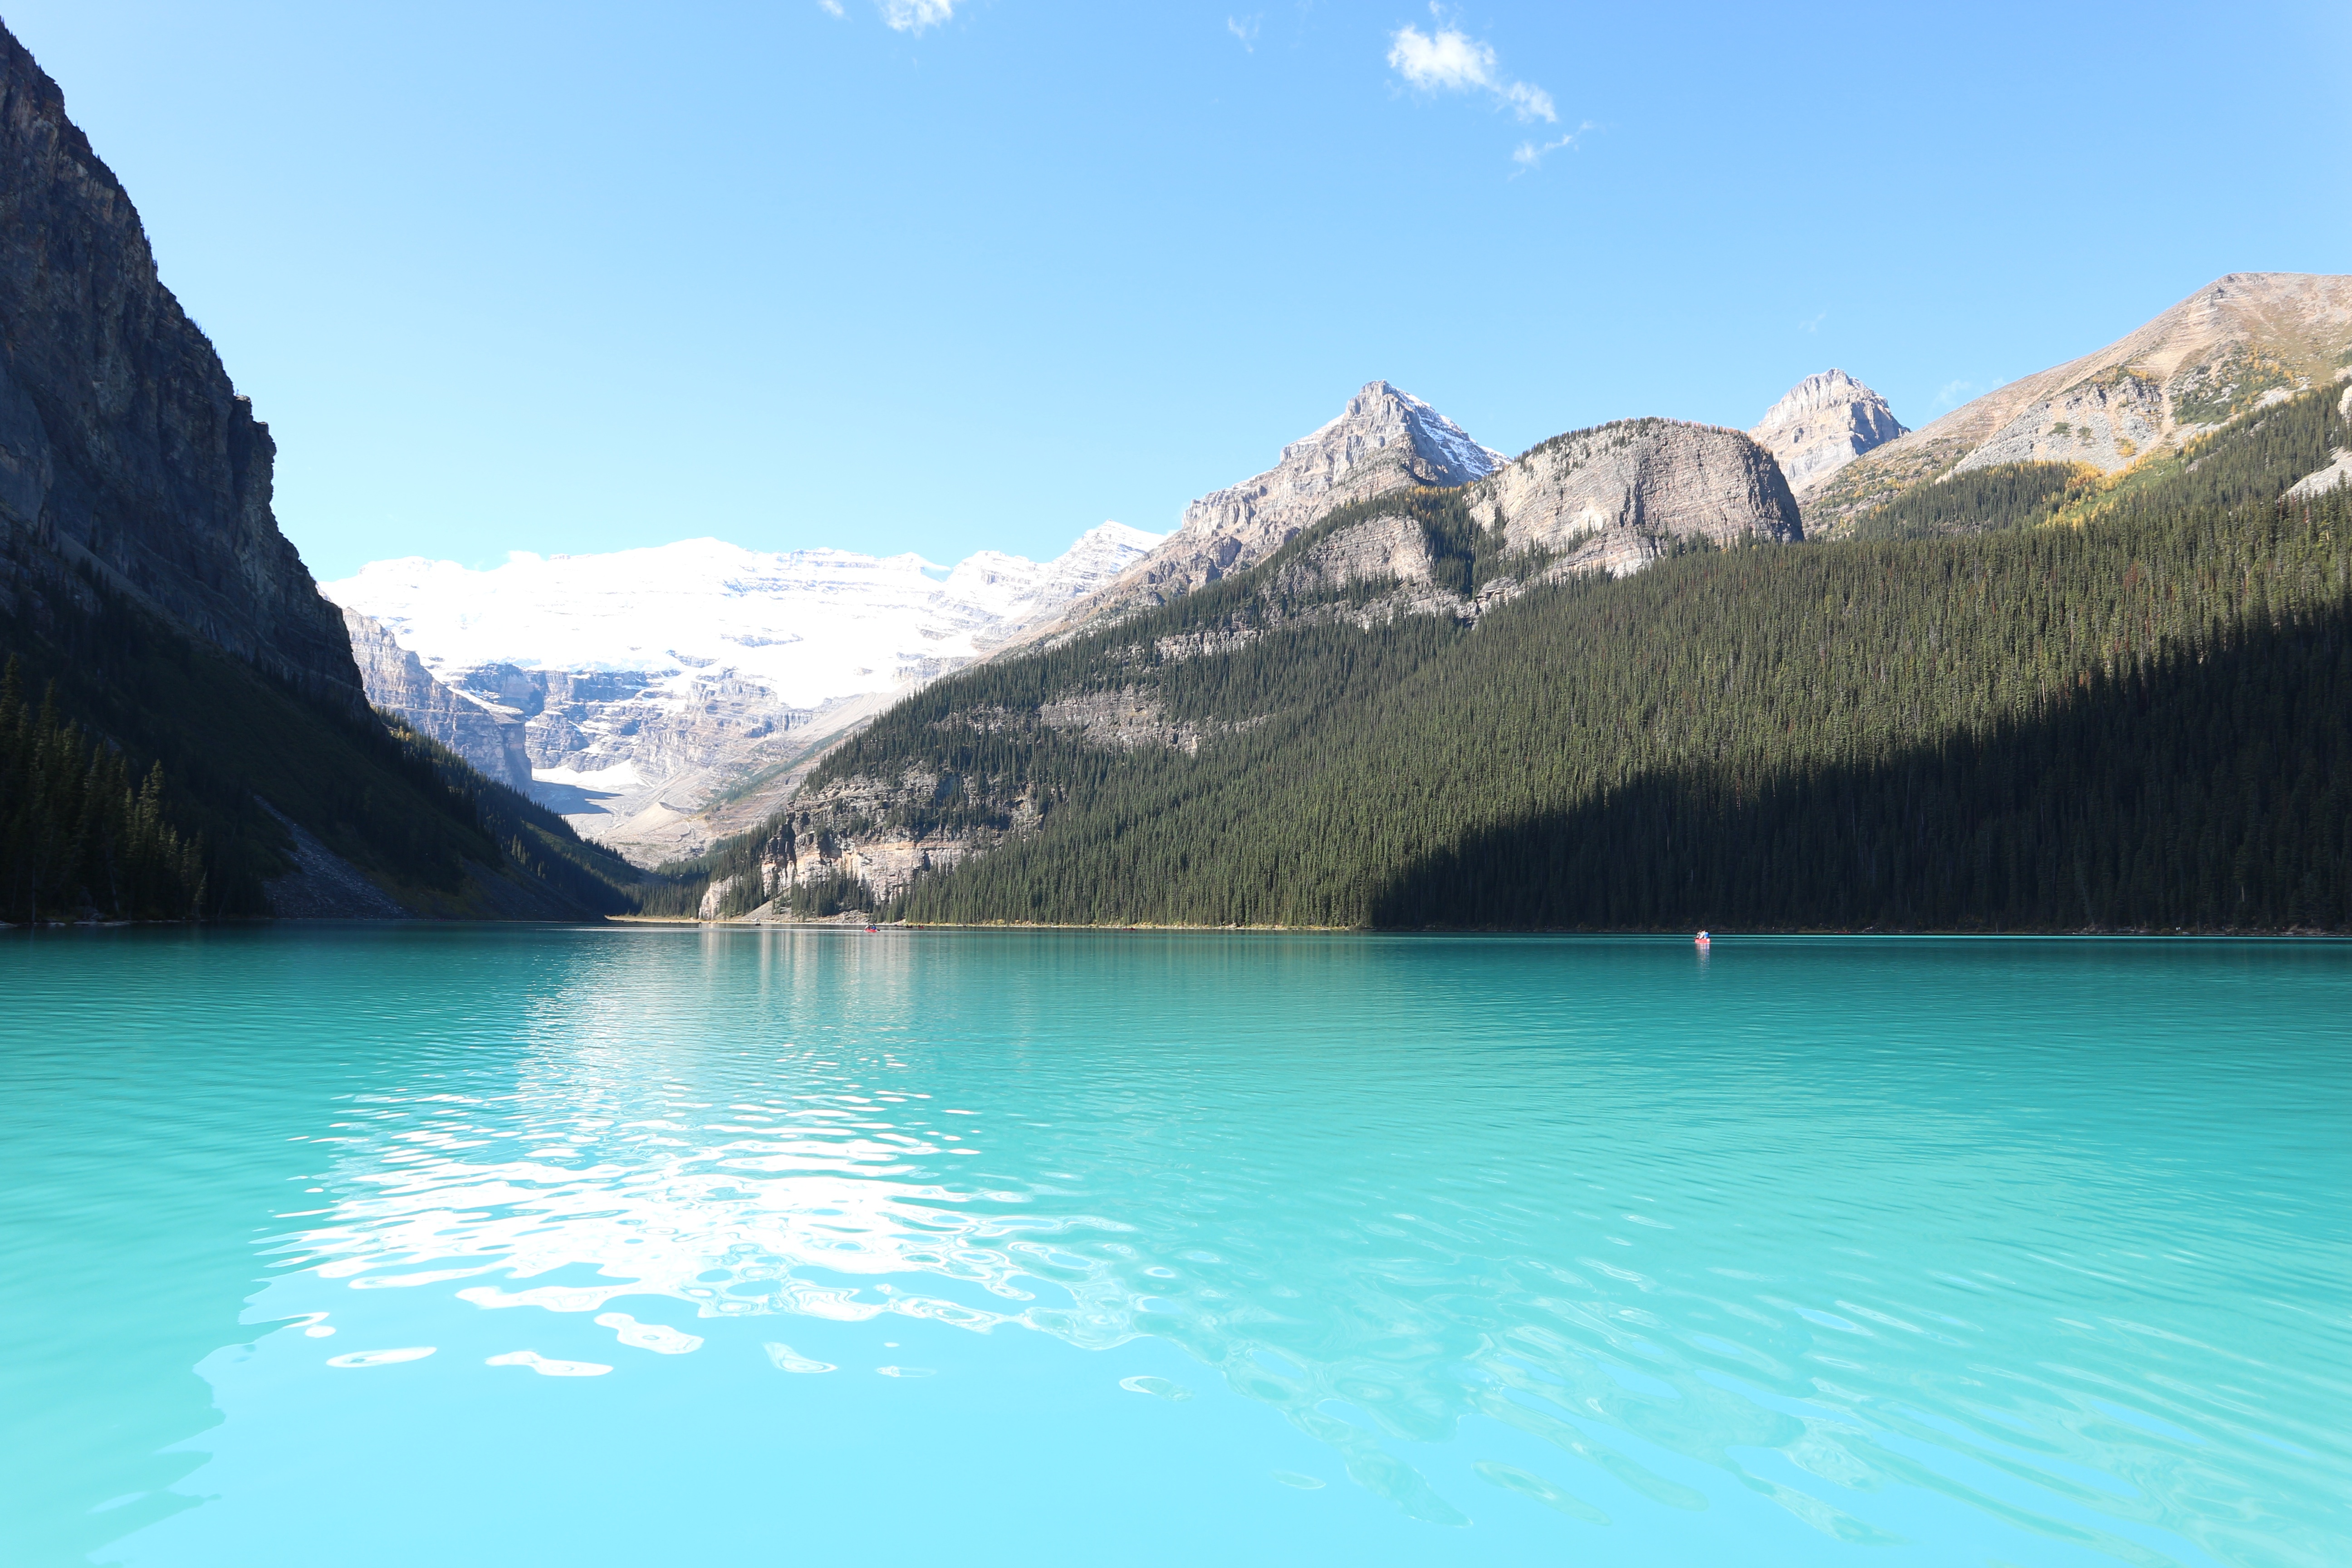
sea, mountain, lake, mountain range, vacation, bay, fjord, reservoir, lake louise, alps, canada, rockies, crater lake, landform, geographical feature, mountainous landforms, glacial landform